Novara-class cruiser

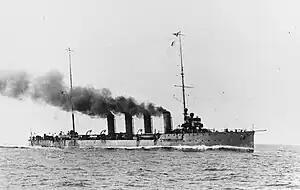

"Saida" was the first ship in the class to be commissioned into the Austro-Hungarian Navy on 1 August 1914, just four days after Austria-Hungary declared war on Serbia. "Saida" was immediately given a lead role, being designated the flotilla leader of the First Torpedo Flotilla under Captain Heinrich Seitz. The First Torpedo Flotilla included the six s, six s, 10–18 torpedo boats, and the depot ships "Gäa" and "Steamer IV". In her first mission, "Saida" led the First Torpedo Flotilla to the Austro-Hungarian naval base at Sebenico in August 1914. "Helgoland" was commissioned on 5 September 1914, and was also assigned to the First Torpedo Flotilla in Sebenico.